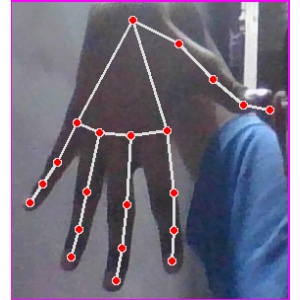
अक्षर: ढ